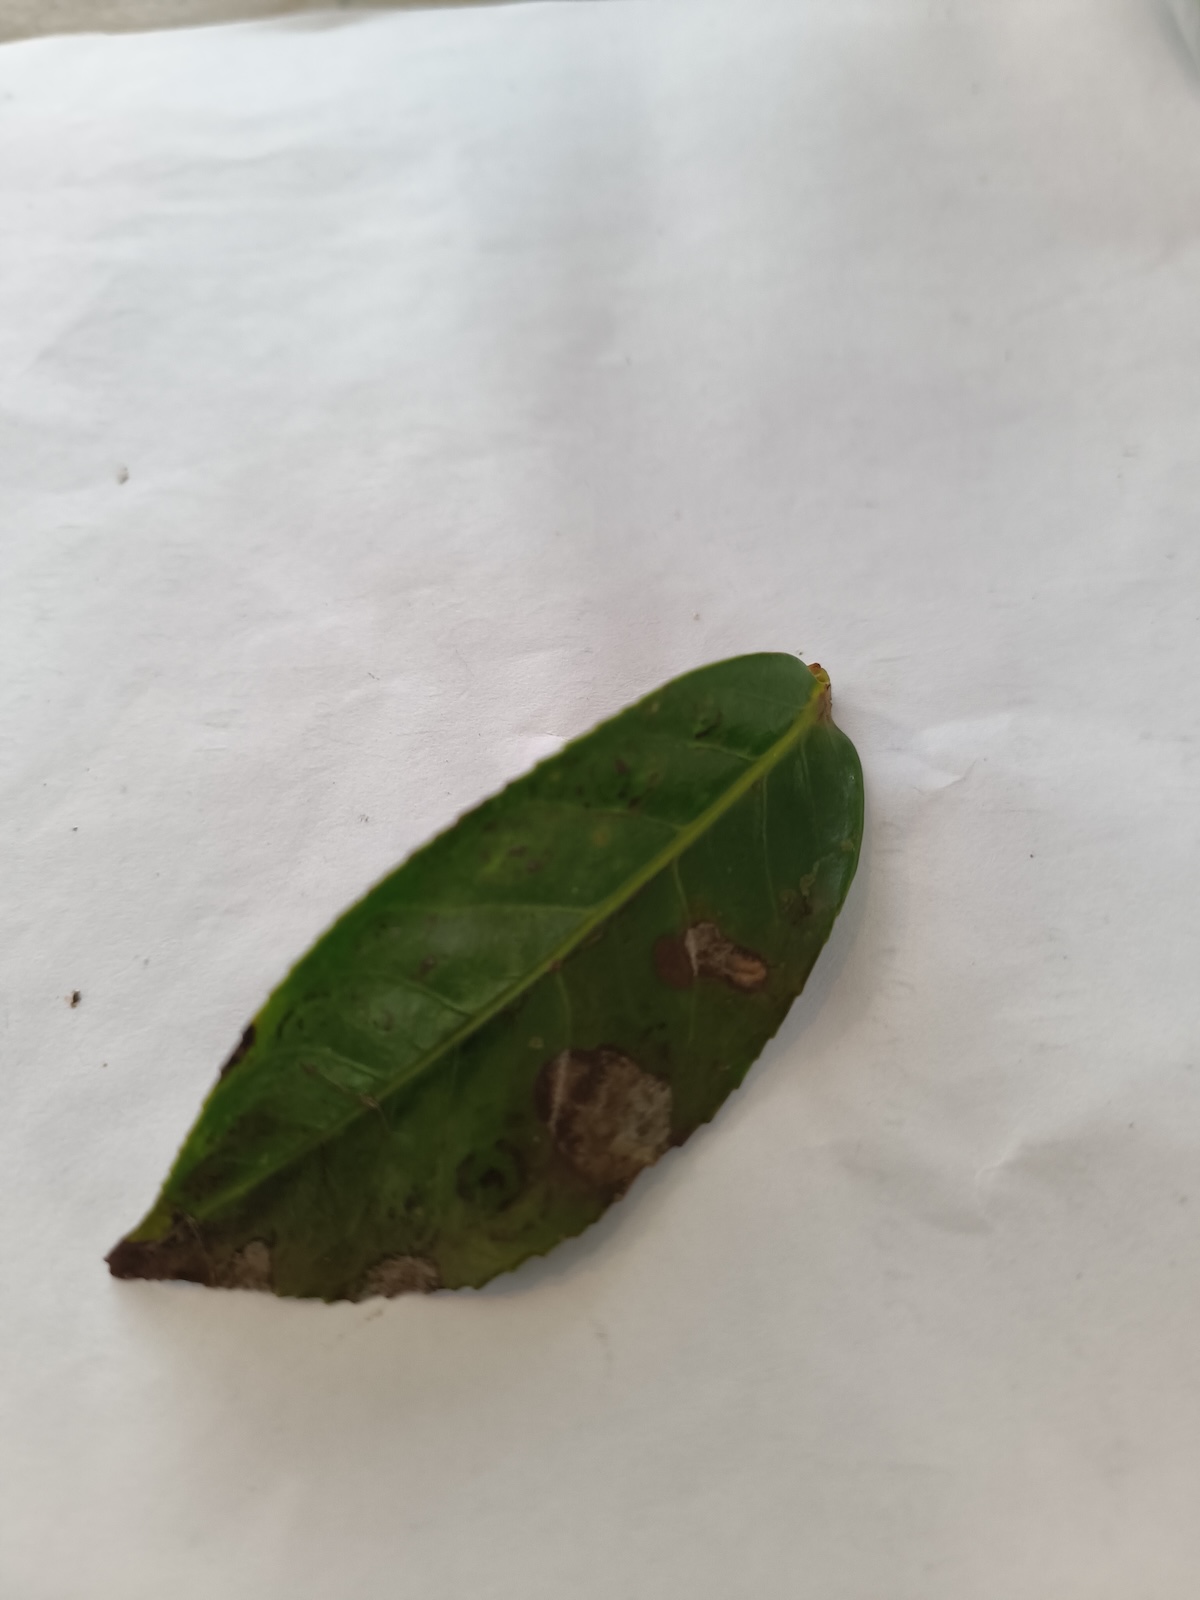
Label: Gray Blight